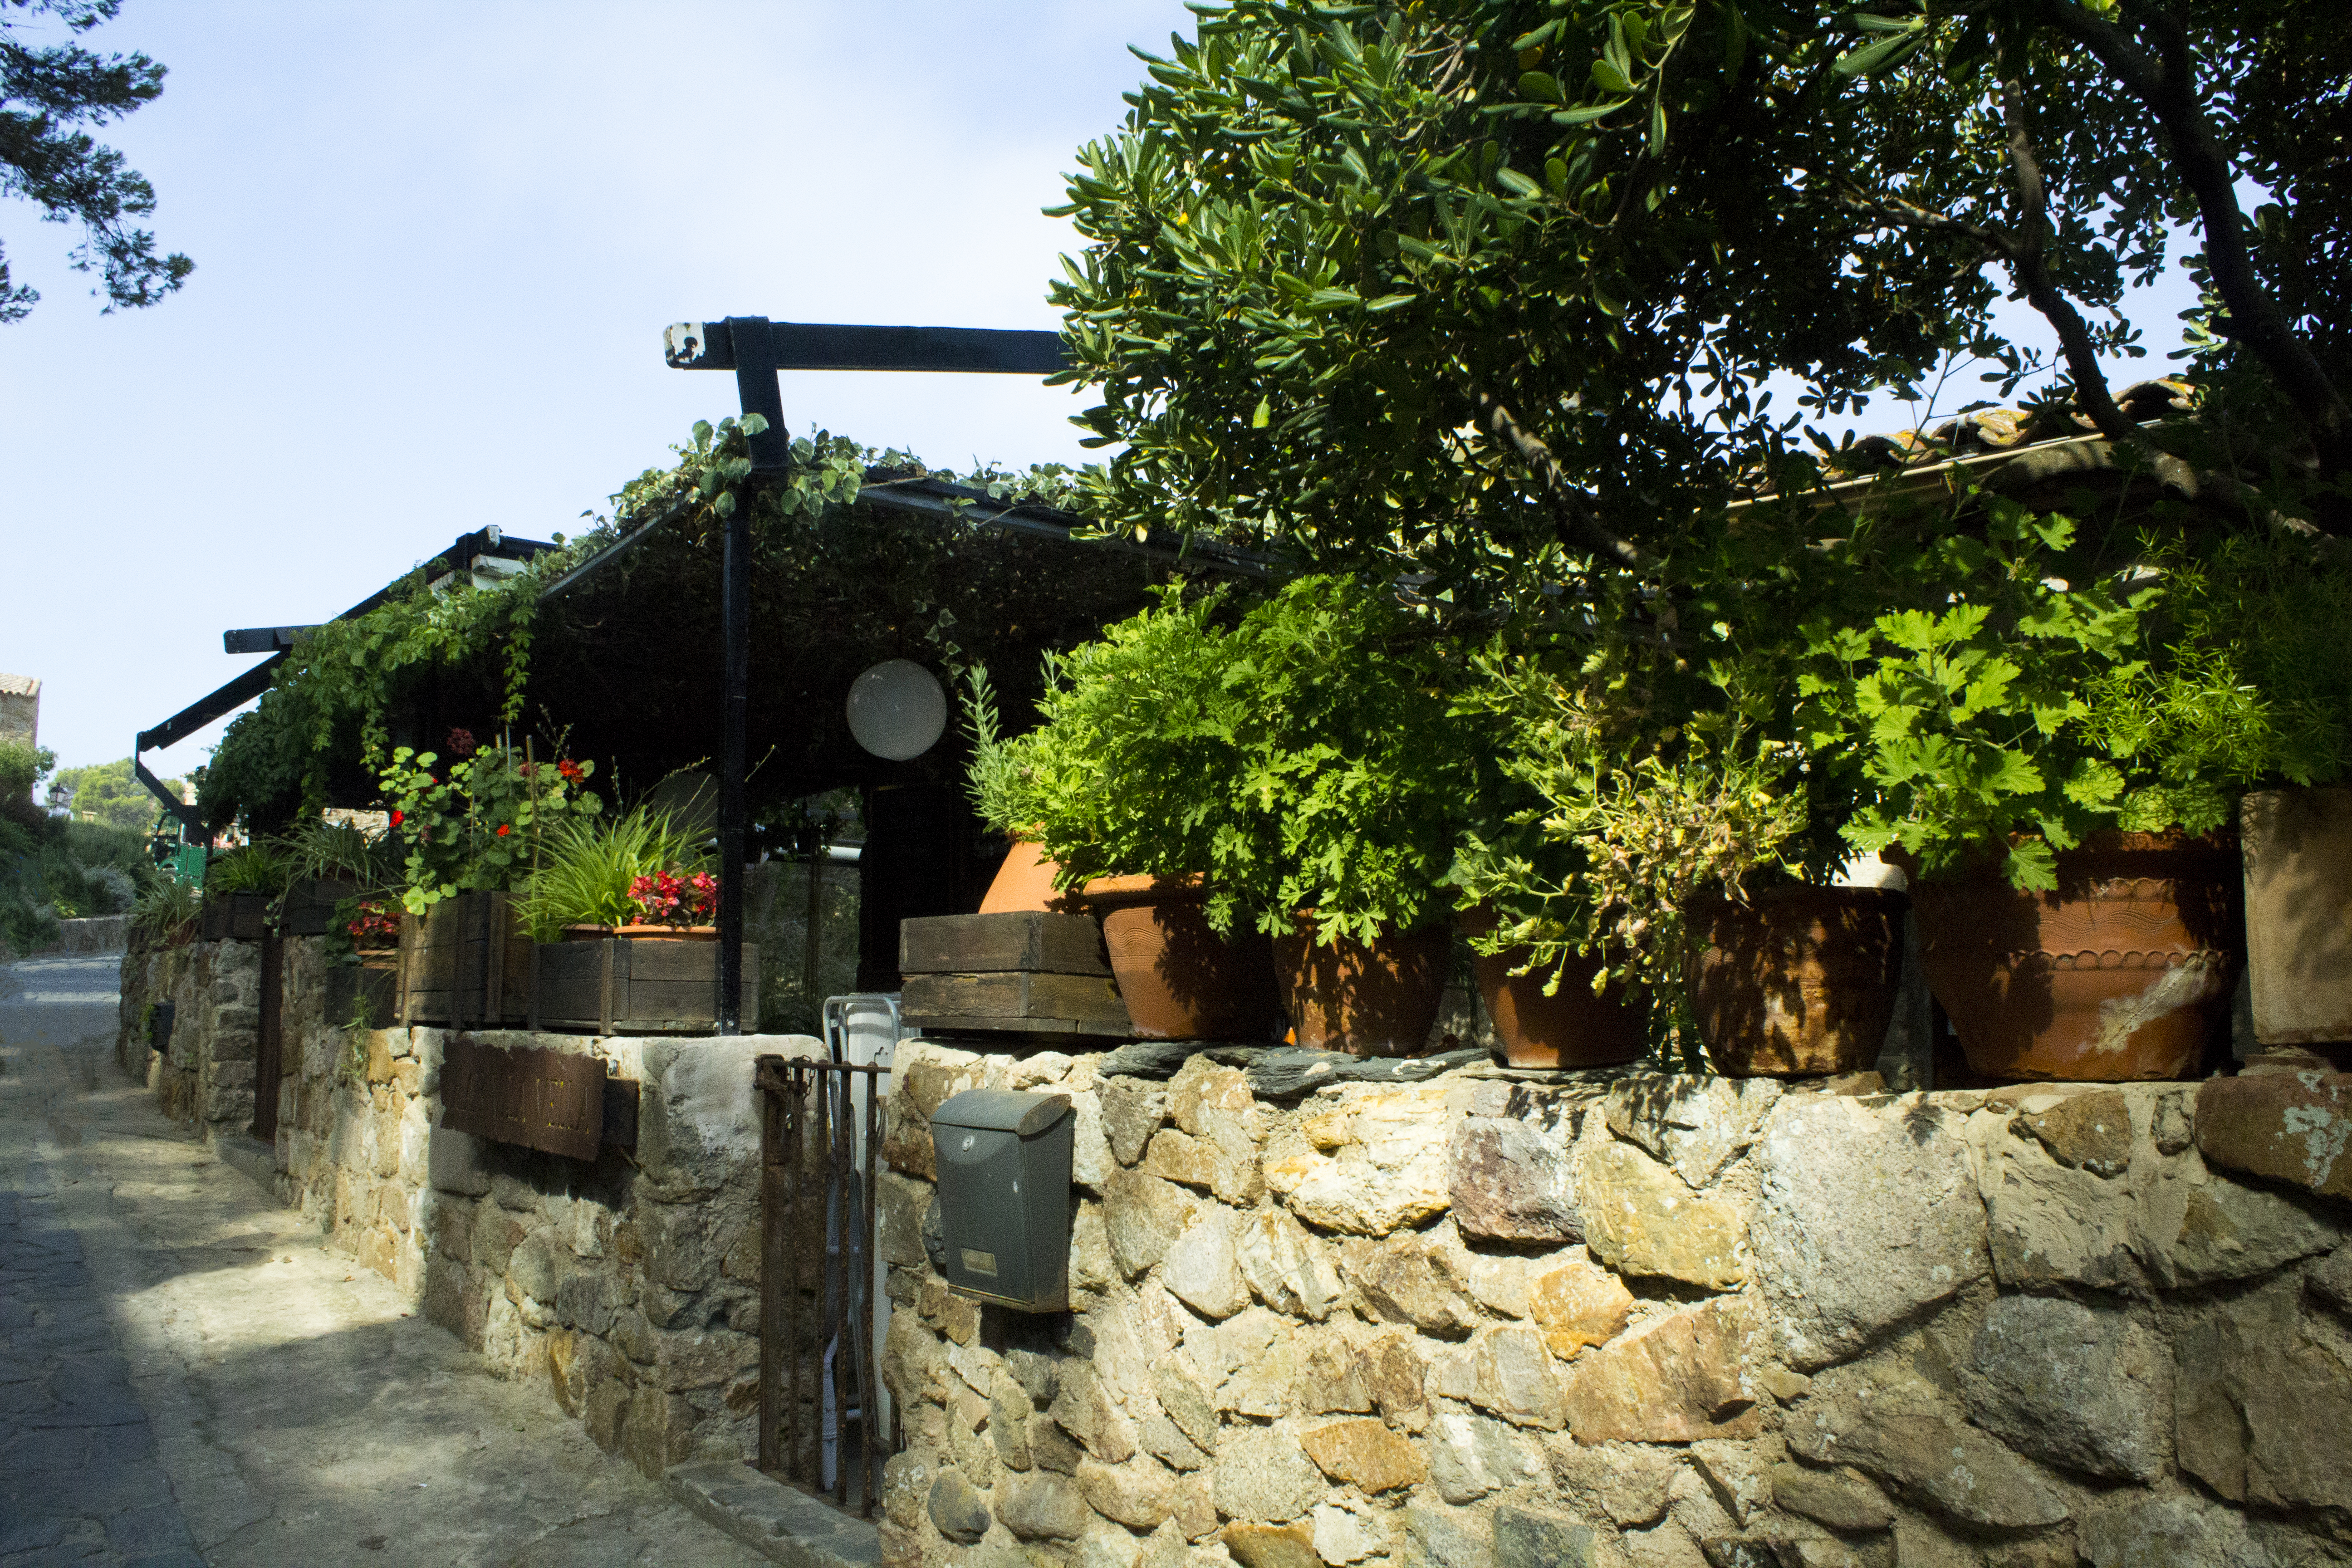
house, nature, village, wall, stone wall, property, tree, building, architecture, plant, landscape, shrub, road surface, tourism